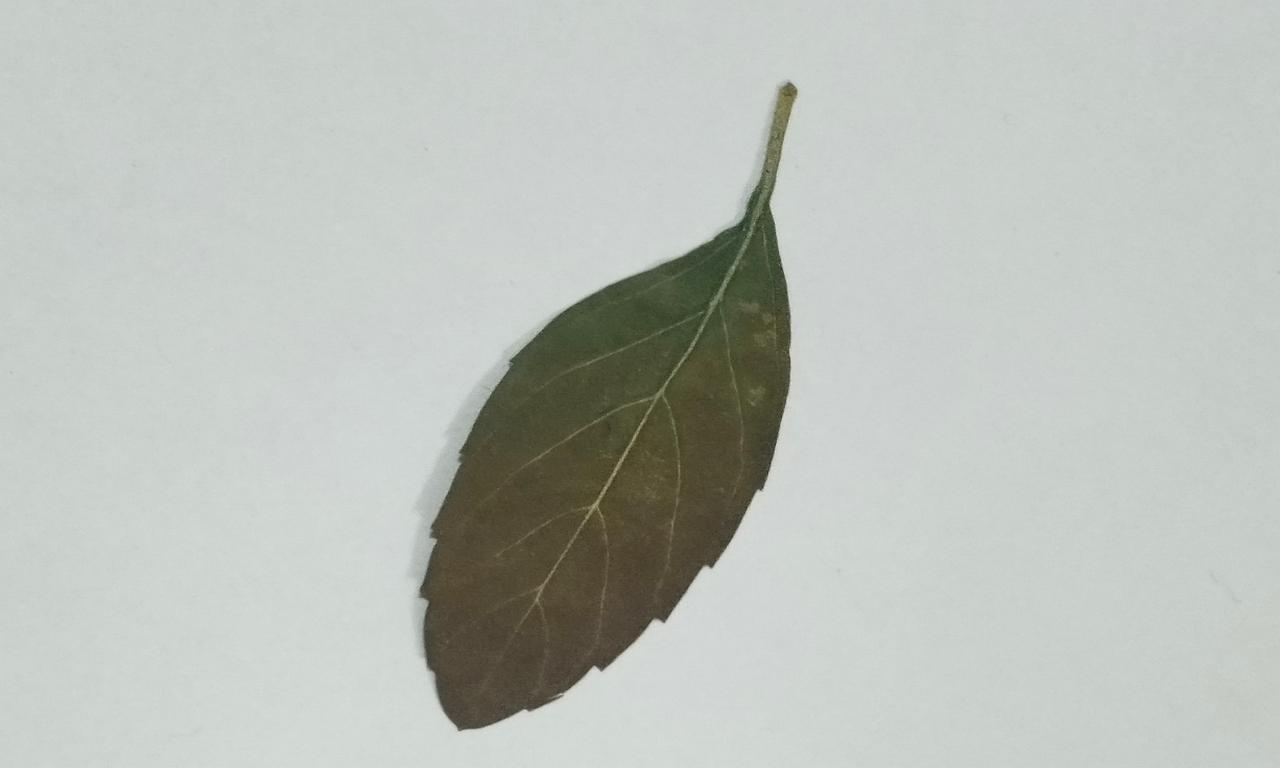
Label: Dried